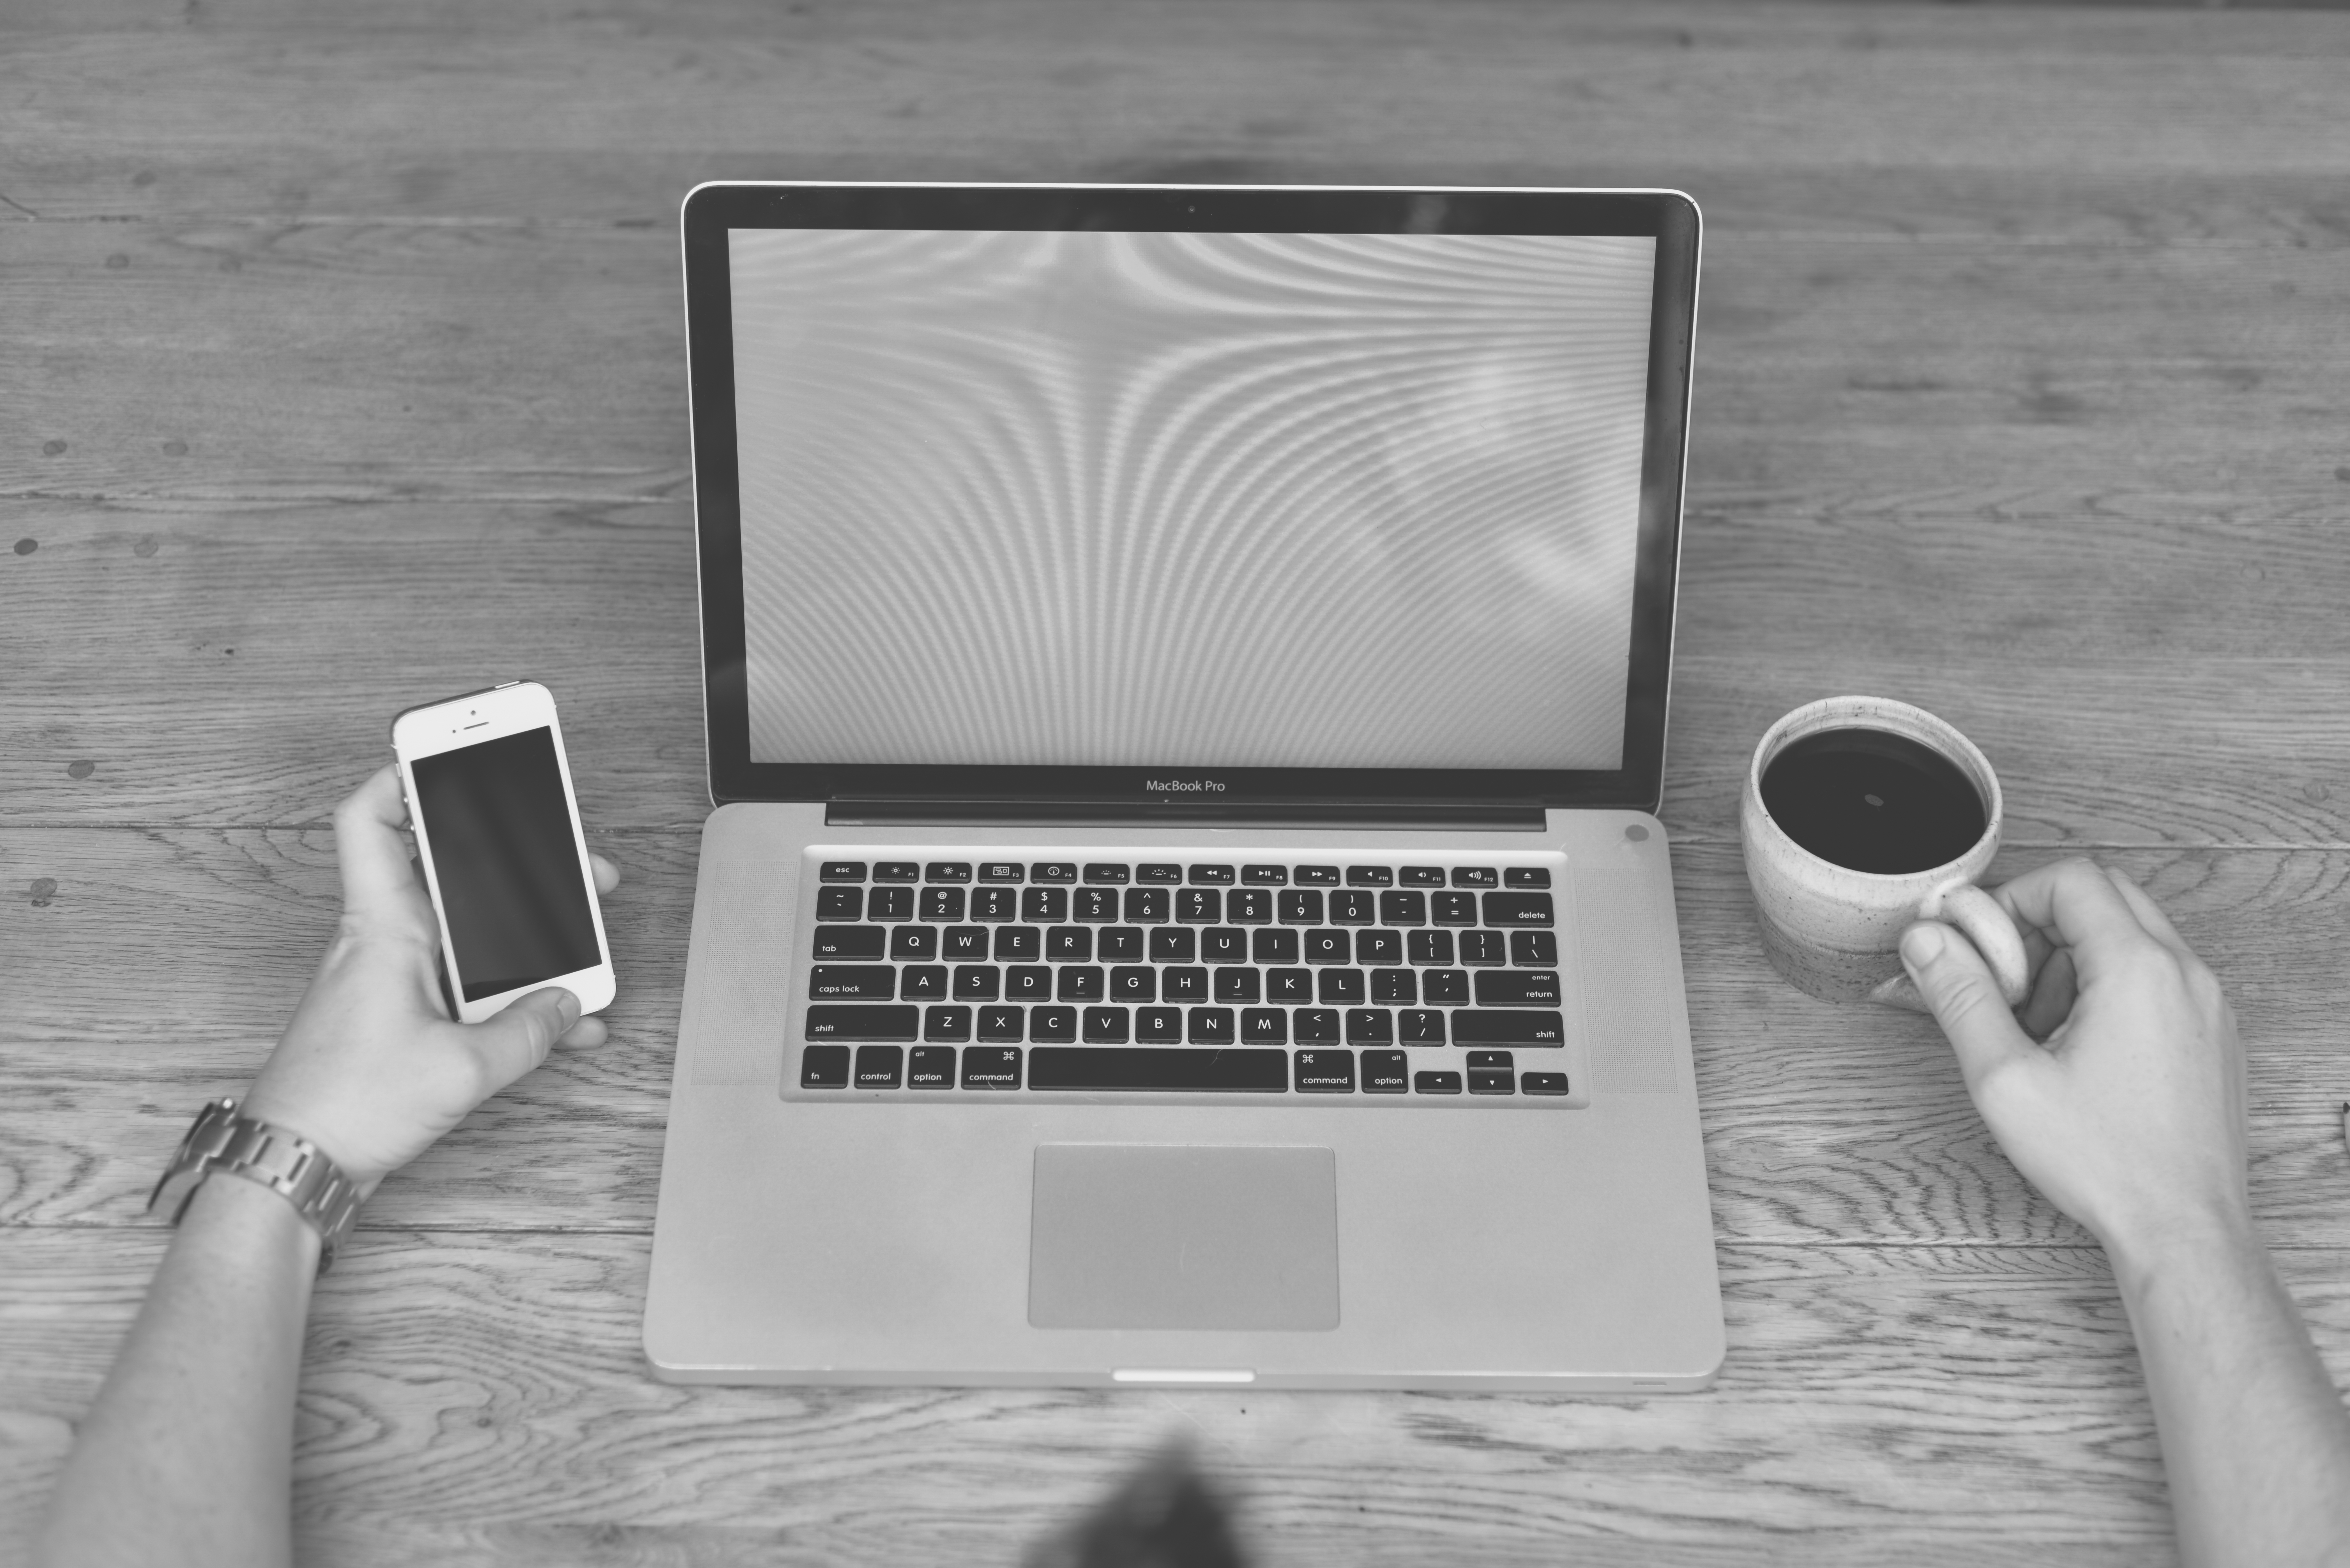
laptop, iphone, desk, computer, screen, apple, working, coffee, black and white, technology, white, cup, black, monochrome, mug, macbook pro, drawing, mockup, monochrome photography, electronic device